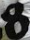
Number: 8